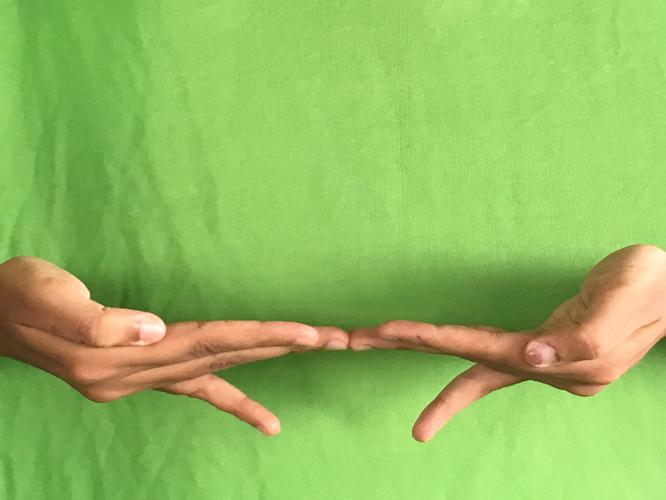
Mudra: Khatva
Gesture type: double_hand